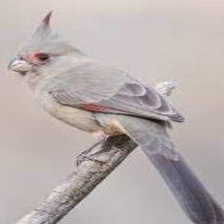
Species: PYRRHULOXIA
Scientific name: CARDINALIS SINUATUS